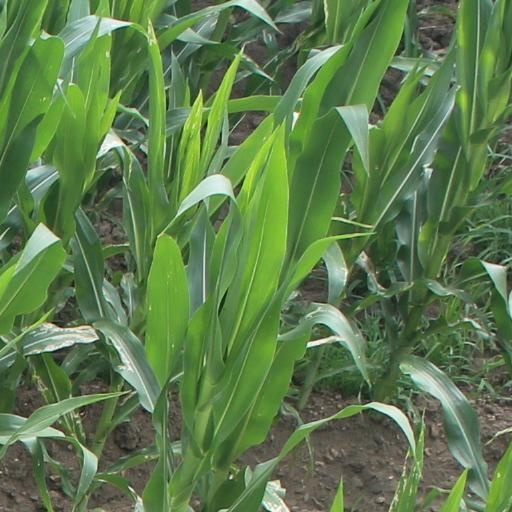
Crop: maize; corn